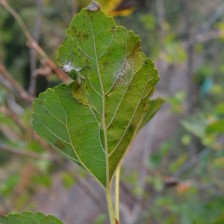
Variety: Kamphaengsaeng42